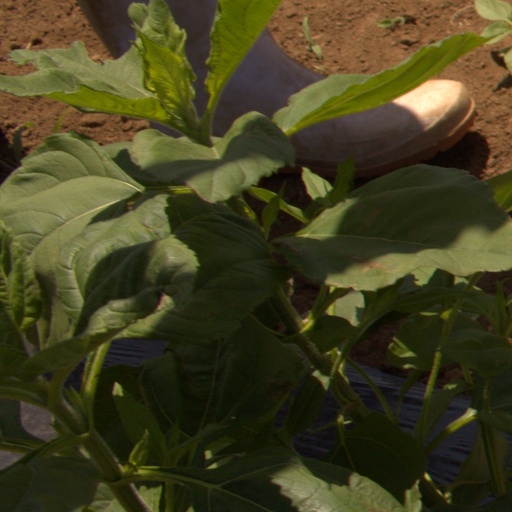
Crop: Jerusalem artichoke